Ragen Hatcher

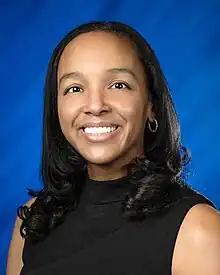
Hatcher in 2022

Ragen Hatcher (born July 5, 1978) is an American politician from Gary, Indiana. A member of the Democratic Party, she serves in the Indiana House of Representatives.